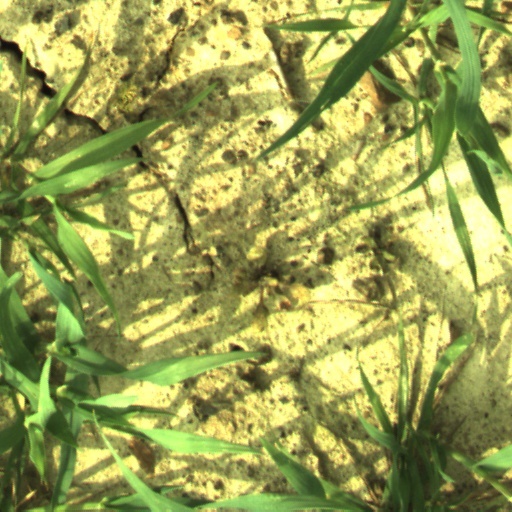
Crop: wheat